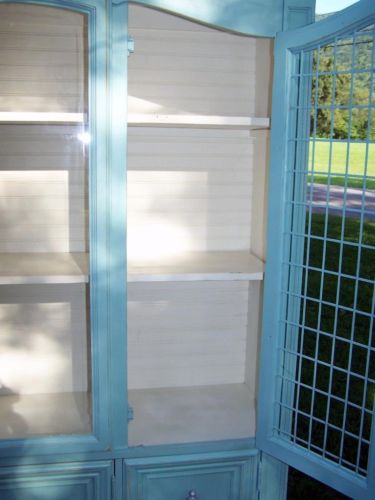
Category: cabinet